David Greenwood

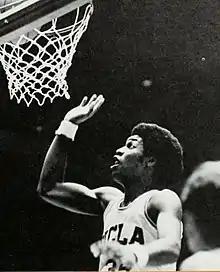
Greenwood with UCLA in 1977–78

David Murphy-Kasim Greenwood (May 27, 1957 – June 8, 2025) was an American professional basketball player whose National Basketball Association (NBA) career spanned 12 years from 1979 to 1991. He played college basketball for the UCLA Bruins, earning consensus All-American honors twice in 1978 and 1979. Greenwood was selected by the Chicago Bulls in the first round of the 1979 NBA draft with the second overall pick. He was named to the NBA All-Rookie First Team with the Bulls during the 1979–80 season. A forward/center, he also played in the NBA with the San Antonio Spurs, Denver Nuggets and Detroit Pistons.